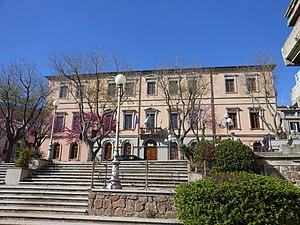
Bono est une commune italienne de la province de Sassari dans la région Sardaigne en Italie.